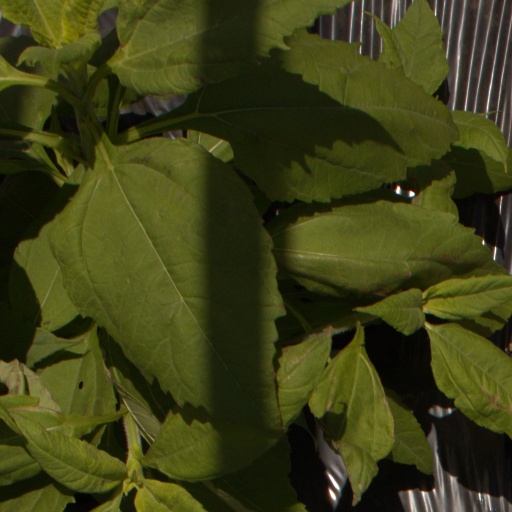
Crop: Jerusalem artichoke